International Children's Peace Prize

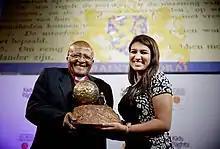
Archbishop Desmond Tutu awarding the International Children's Peace Prize to Neha Gupta in 2014

The World's Children's Prize for the Rights of the Child is awarded yearly by Swedish organisation Children's World.